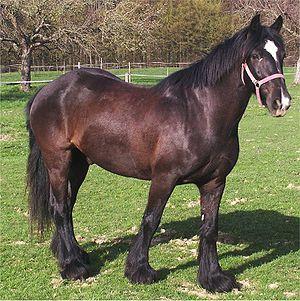
Le noir est une couleur de robe du cheval, où la peau et le pelage de l'animal sont complètement noirs. C'est aussi une robe de base chez le cheval, différents gènes tels que le Dun ou le Silver pouvant en modifier l'apparence. Lorsqu'elle est totalement dépourvue de poils blancs, elle est dite zain. Elle peut aussi présenter des marques blanches.
Le Clydesdale est une race de chevaux de trait qui tient son nom de la vallée de la Clyde, en Écosse, où elle est née de croisements entre des étalons flamands et des poulinières locales, puis, à partir du XVIIIᵉ siècle, d'un apport du Shire. La première attestation du nom « Clydesdale » date de 1826. En 1830, un système de sélection d'étalons entraîne la propagation des chevaux Clydesdale dans toute l’Écosse et le nord de l'Angleterre. Le registre de la race est formé en 1877. À la fin du XIXᵉ siècle et au début du XXᵉ siècle, des milliers de Clydesdales sont exportés d’Écosse, notamment vers les autres pays anglo-saxons. Le Clydesdale devient « la race qui construit l'Australie ». La Première Guerre mondiale entraîne une réduction d'effectifs en raison d'une motorisation croissante et des pertes en chevaux de guerre. Cette baisse se poursuit et, dans les années 1970, le Rare Breeds Survival Trust considère le Clydesdale comme vulnérable à l'extinction. Le nombre de ces chevaux a légèrement augmenté, bien que la race reste peu commune. L'effectif mondial était d'environ 5 000 Clydesdales en 2010.
Le bai-brun est une couleur de robe du cheval, caractérisée par un pelage en grande partie noir, notamment la crinière, la queue et les jambes. La principale différence visible entre robe noire et bai-brun est la présence de zones rousses ou fauves autour des naseaux, des flancs, des grassets, des coudes, du ventre, des ars, et à l’intérieur des cuisses. Robe de base, le bai-brun peut s'accompagner de marques blanches, et être modifié par l'action de différents gènes comme le Rouan, le Dun ou le Crème.
Le Dales est l'une des races reconnues de poneys dites mountain and moorlands, originaires des îles Britanniques. Influencé par d'autres races, notamment par le Welsh cob, le Dales a longtemps travaillé comme poney de bât pour l'exploitation des mines des Pennines, sa région natale, et plus particulièrement des Yorkshire Dales qui lui ont donné son nom. Disposant d'un registre généalogique dès 1916 avec la création de la Dales Pony Improvement Society, il est menacé de disparition très tôt après la Seconde Guerre mondiale, en raison de réquisitions militaires et de la motorisation. L'action de la Dales Pony Society, créée en 1963, permet de sauvegarder la race et de redresser ses effectifs une dizaine d'années plus tard. Le Dales est exporté depuis les années 1990 vers les États-Unis et le Canada, qui ont créé leur société de race.